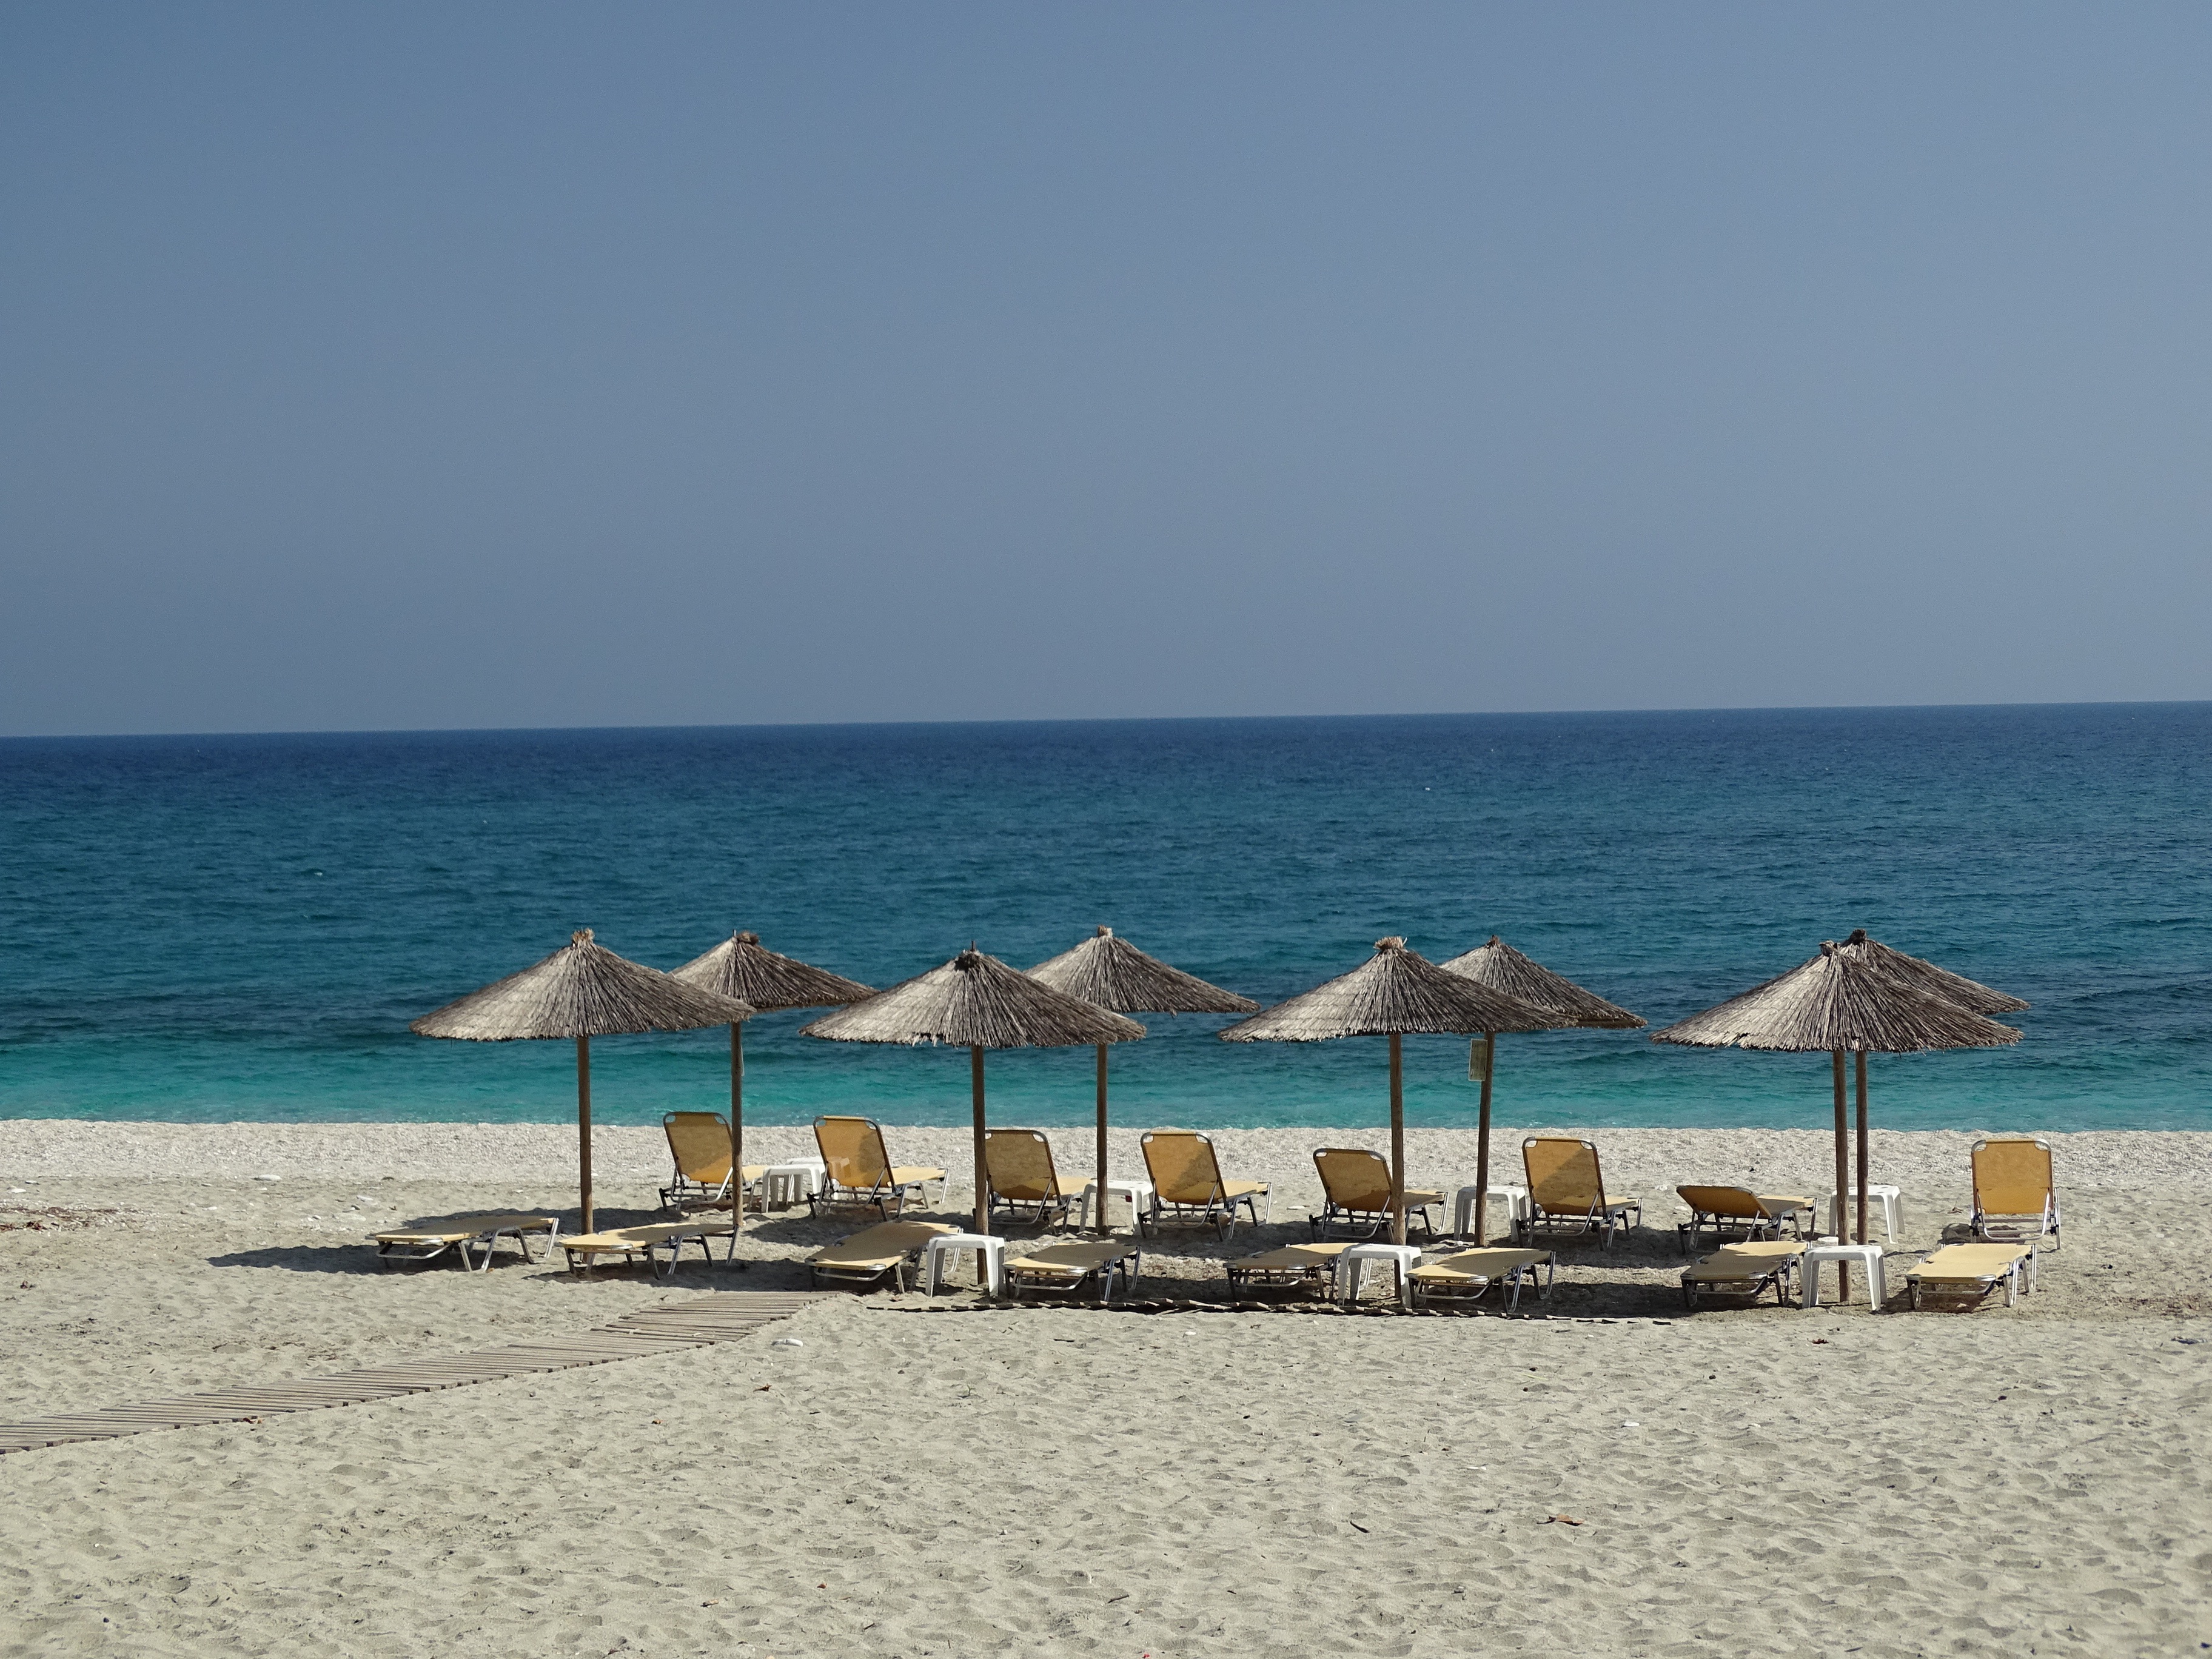
beach, sea, coast, sand, ocean, horizon, shore, summer, vacation, bay, body of water, sun lounger, holidays, greece, cape